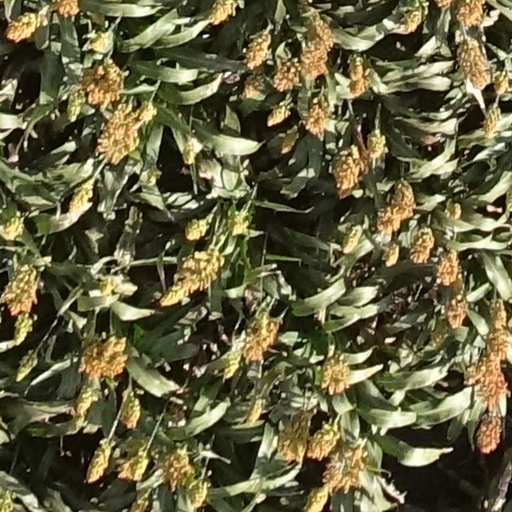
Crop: sorghum